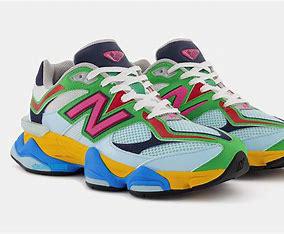
Brand: New
Model: Balance 90